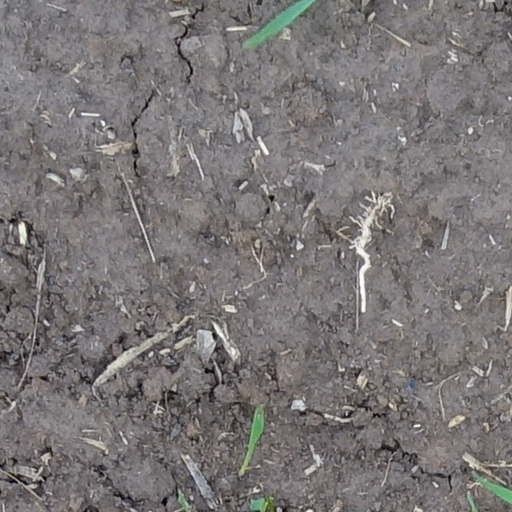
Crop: wheat